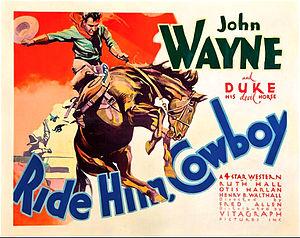
Duke le rebelle est un film américain réalisé par Fred Allen, sorti en 1932.